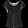
Label: Shirt